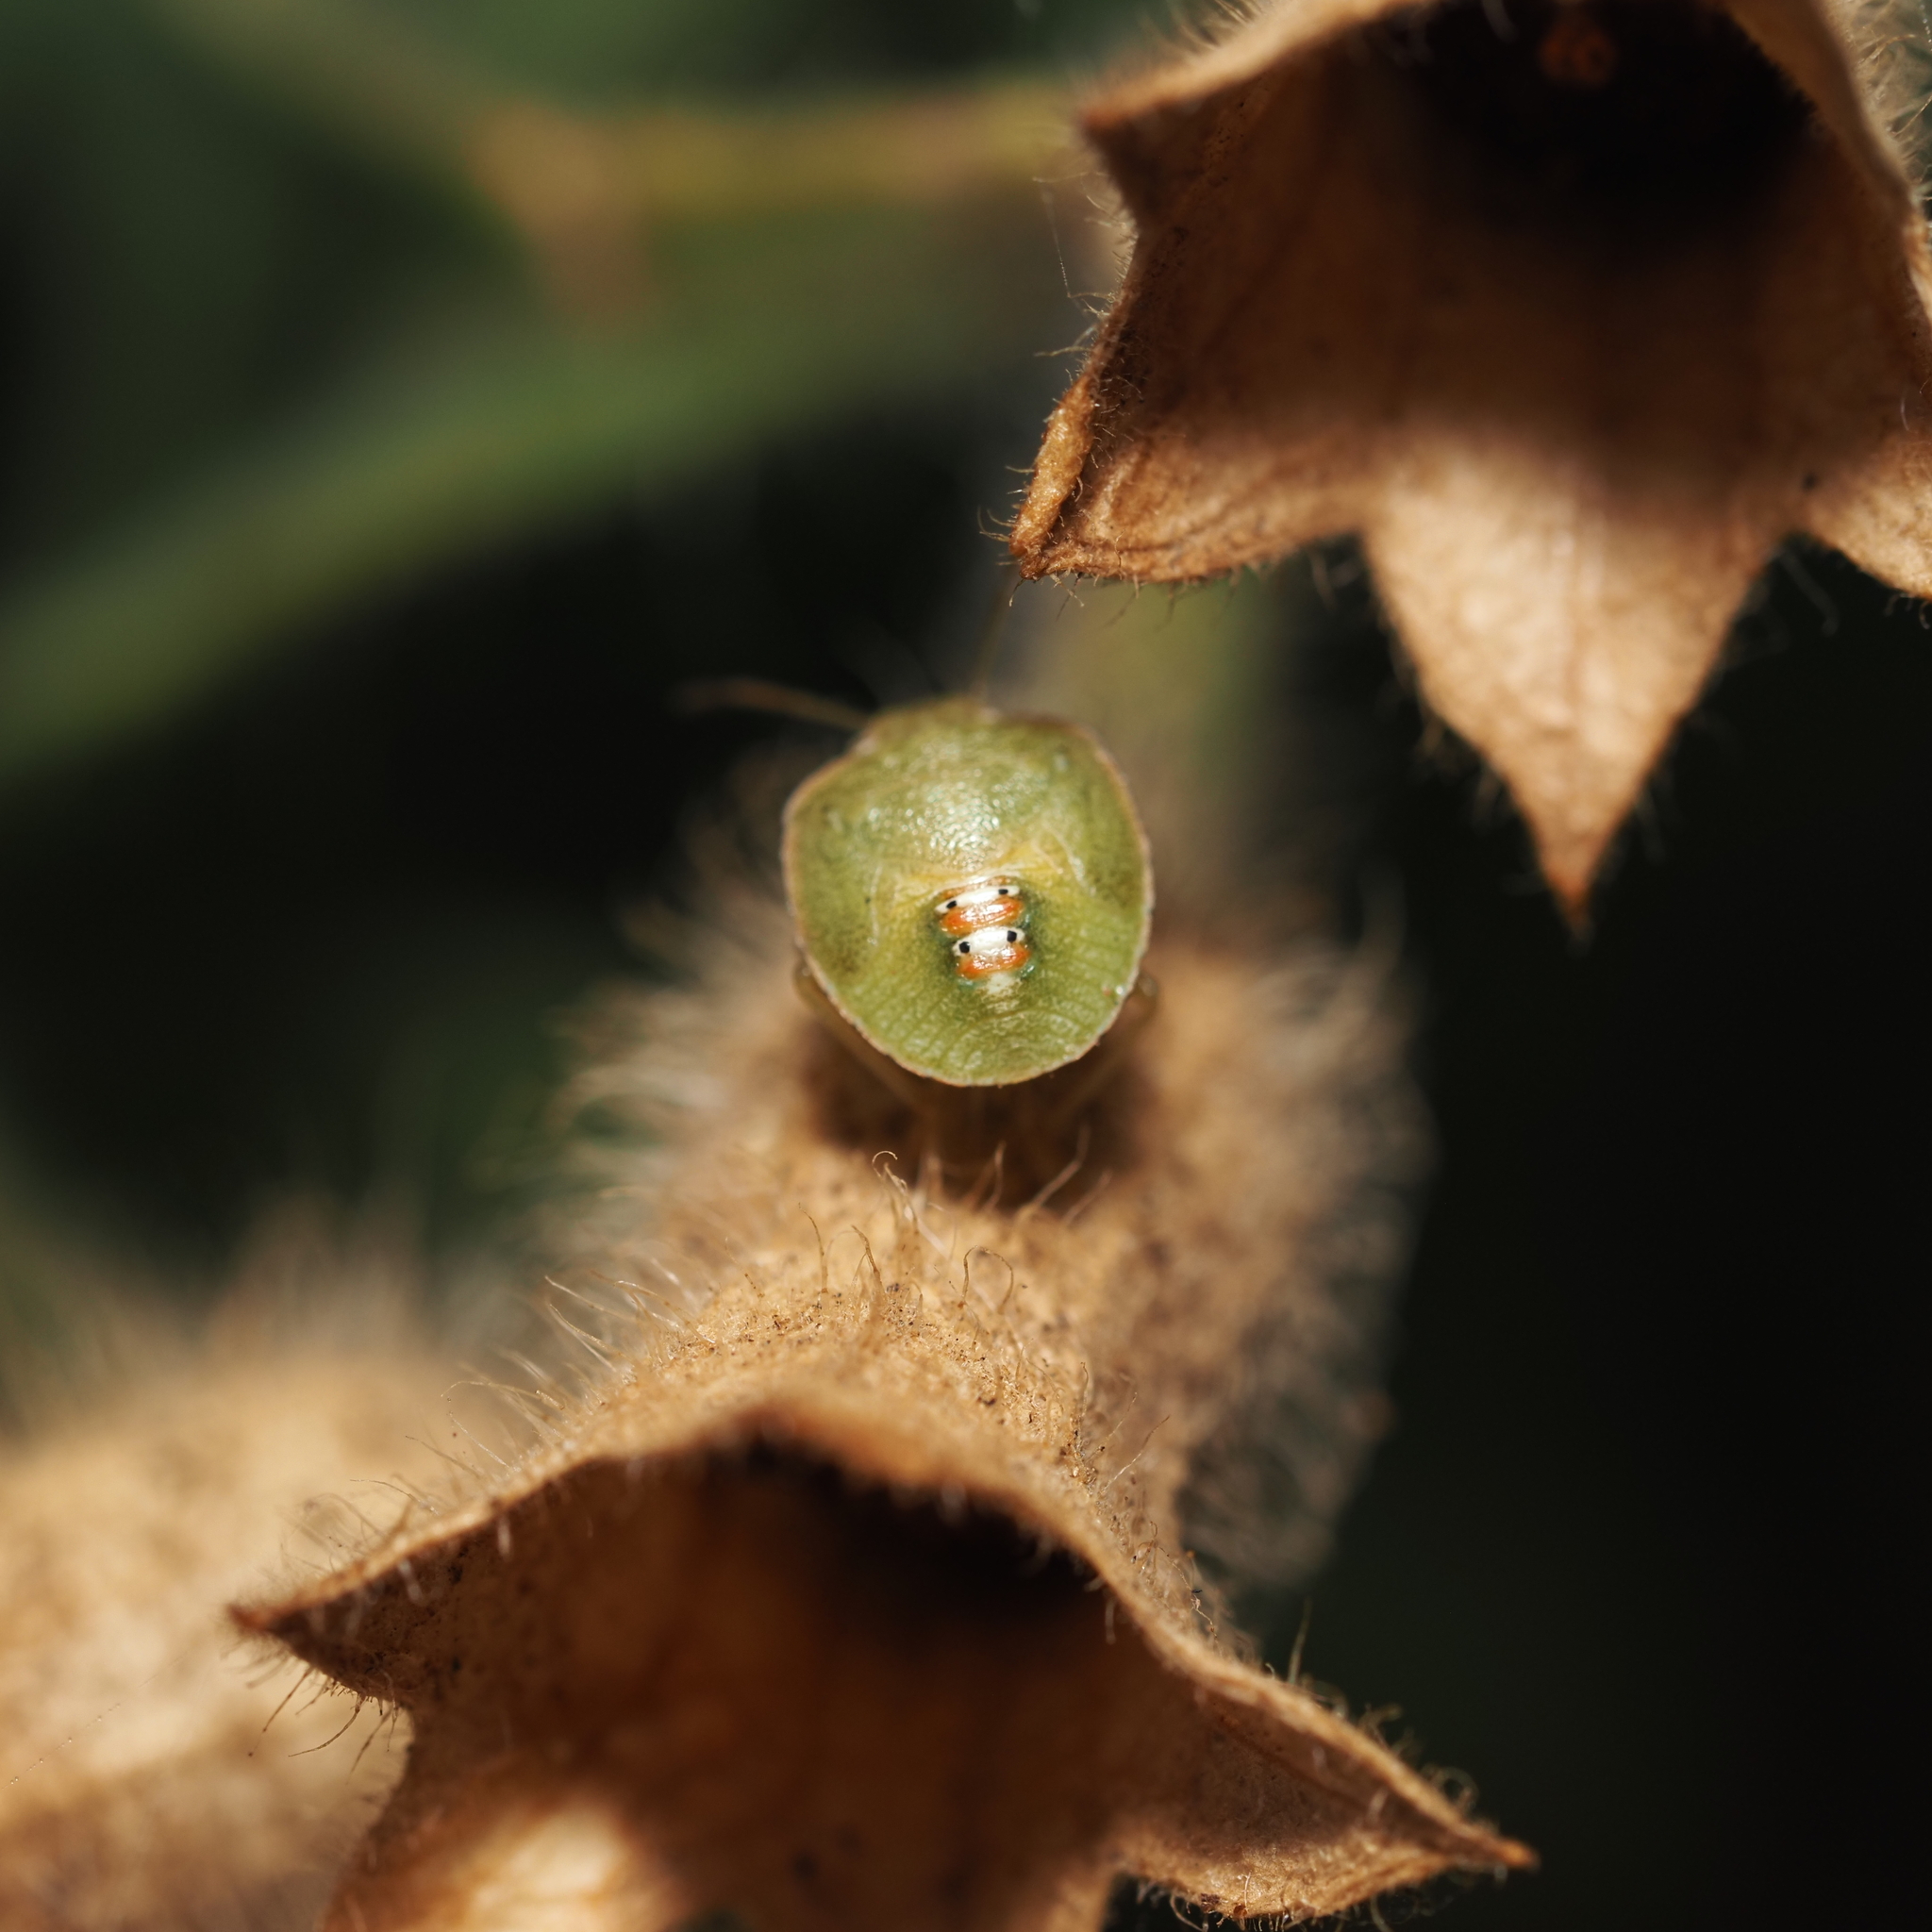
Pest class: stink_bug